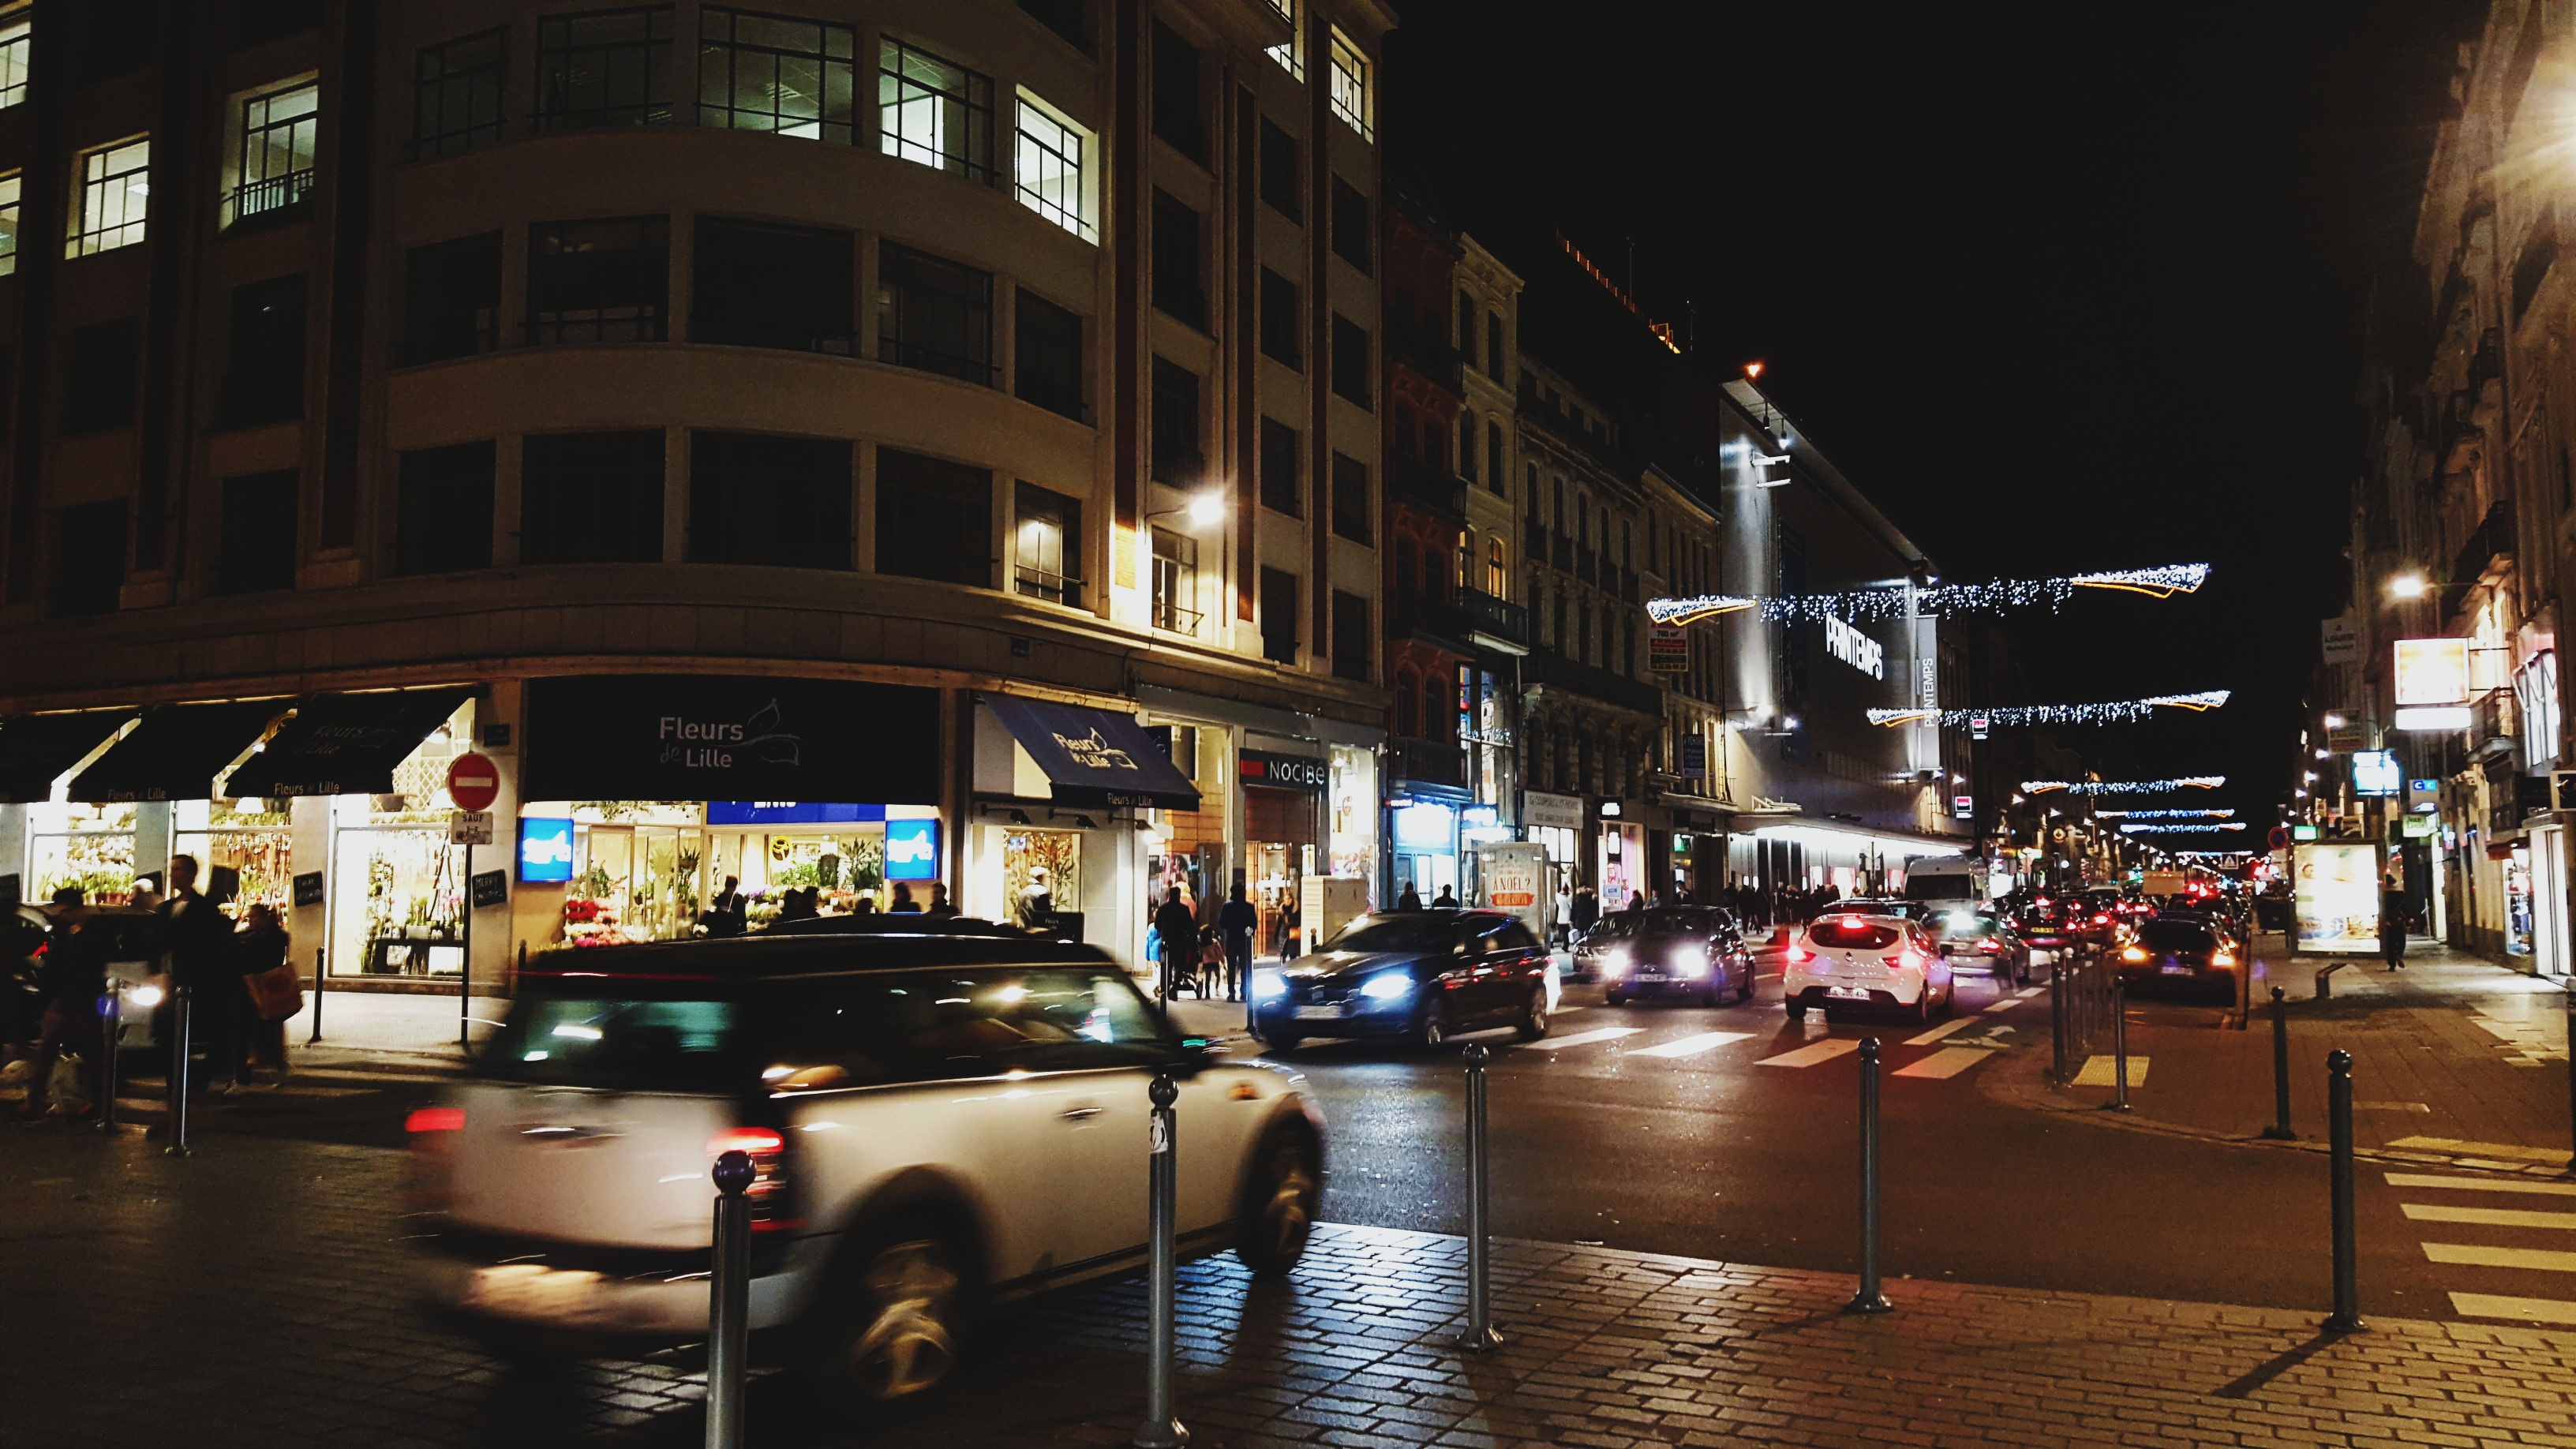
pedestrian, road, traffic, street, night, town, city, cityscape, downtown, evening, lighting, infrastructure, metropolis, neighbourhood, urban area, human settlement